George Foreman's KO Boxing

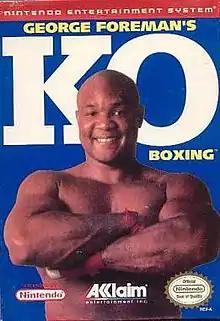

George Foreman's KO Boxing is a sports video game produced by Acclaim, featuring boxer George Foreman, released in 1992. Three years later, Acclaim released another game with Foreman: "Foreman For Real".